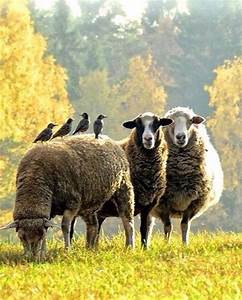
Label: pecora